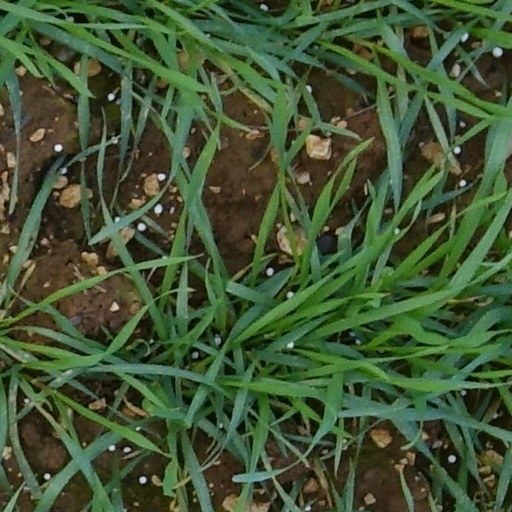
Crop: wheat